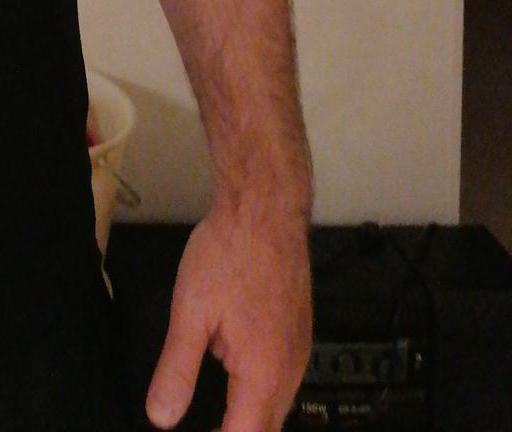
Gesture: no_gesture